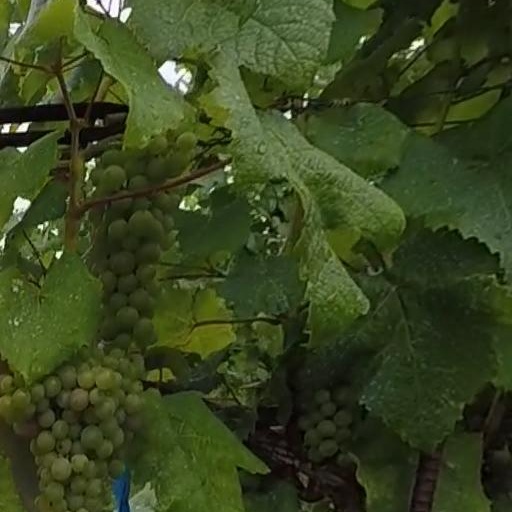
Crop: grape